Hibiya Station

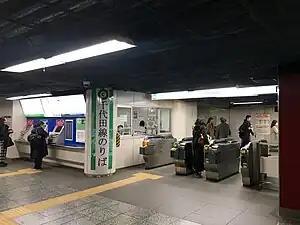
Chiyoda Line ticket gates, 2019

is a Tokyo subway station in the Yūrakuchō district of Chiyoda, Tokyo, Japan, operated by Tokyo Metro and Toei. The area around the station is generally called Hibiya, which is the southwestern corner of the Yūrakuchō district.